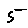
Label: 5